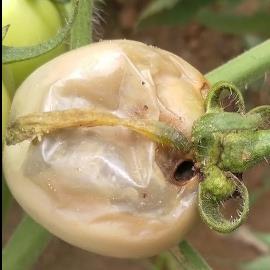
Crop: Tomato
Condition: helicoverpa-armigera-p